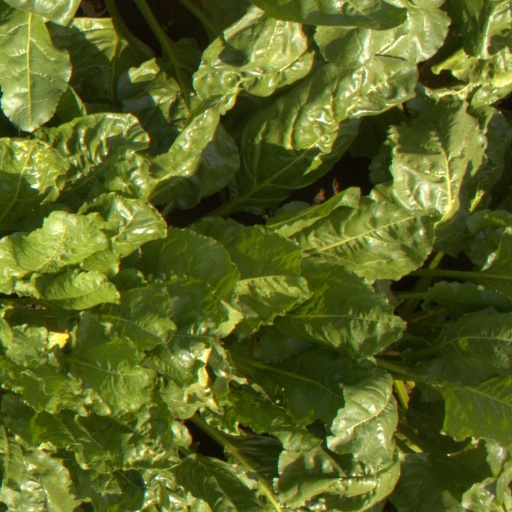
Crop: sugar beet